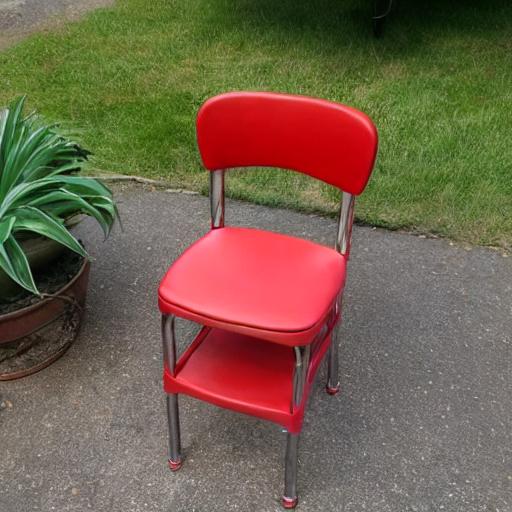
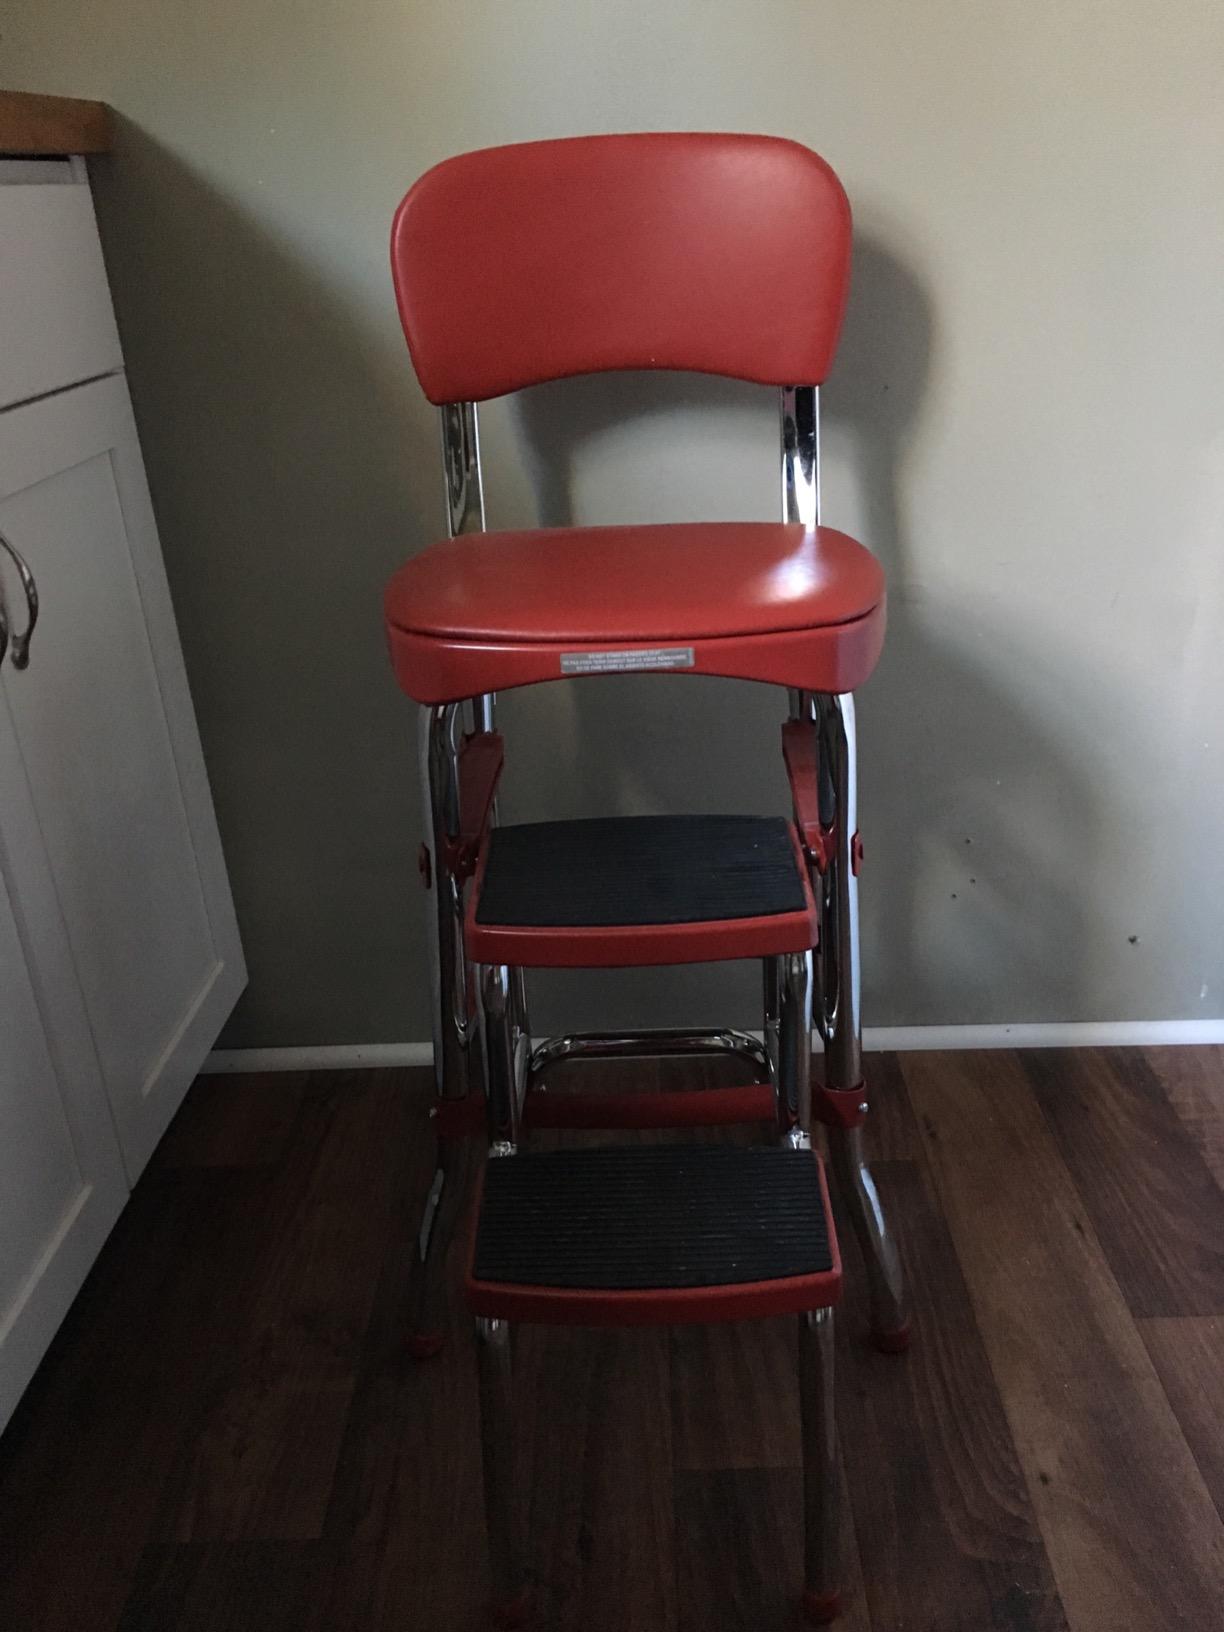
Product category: items_chair
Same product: no